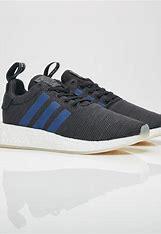
Brand: Adidas
Model: NMD R2